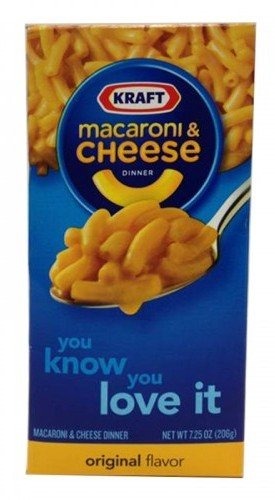
Item Name: KRAFT MACARONI & CHEESE OIGINAL FLAVOR 206 G. (PACK 3)
Bullet Point: You Know You Love It
Product Description: Details Macaroni & CheeseKraft Oiginal Flavor Any meal it will becomes much easier and add a smile to you and everyone in the family with Macaroni & Cheese is the one of good quality products from Kraft. Perfect delicious taste combination between macaroni and cheese is ready for you to taste. - Made from premuim Macaroni and Cheese. - It takes a little bit time to cook. - For 3 serves. - Fill a pot half full with tap water. Pour the box of macaroni into the pot. Make sure there's enough water to cover the macaroni completely. Stir the macaroni to evenly distribute it in the pot and make sure none of it sticks to the bottom of the pot. This step take about 7-8 minutes. - Add margarine or butter to the pan of macaroni. Stir until it's melted. Empty the pouch of cheese into the pot and stir until it's evenly distributed over the macaroni. Pour in 1/4 cup of milk and stir it all in. Serve warm. Storage Keep it in dry place and avoid the sunlight. Packaging Kraft Macaroni & Cheese 206 g.
Value: 21.8
Unit: Ounce

Price: 1.84